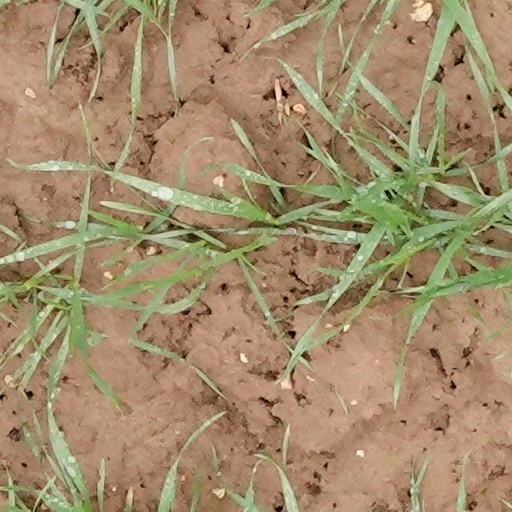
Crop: wheat